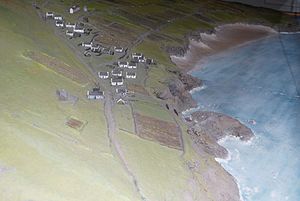
Blasket Islands
Model af landsbyen på Great Blasket
Blasket Islands eller Blasketøerne eller Na Blascaoidí er en lille i dag ubeboet øgruppe i Atlanterhavet ved Irlands sydlige vestkyst. Øgruppen ligger udenfor Dinglehalvøen i County Kerry. Af disse øer var de fem største beboet, og de ca. 7 mindre ubeboet. Den største af øerne er Great Blasket Island